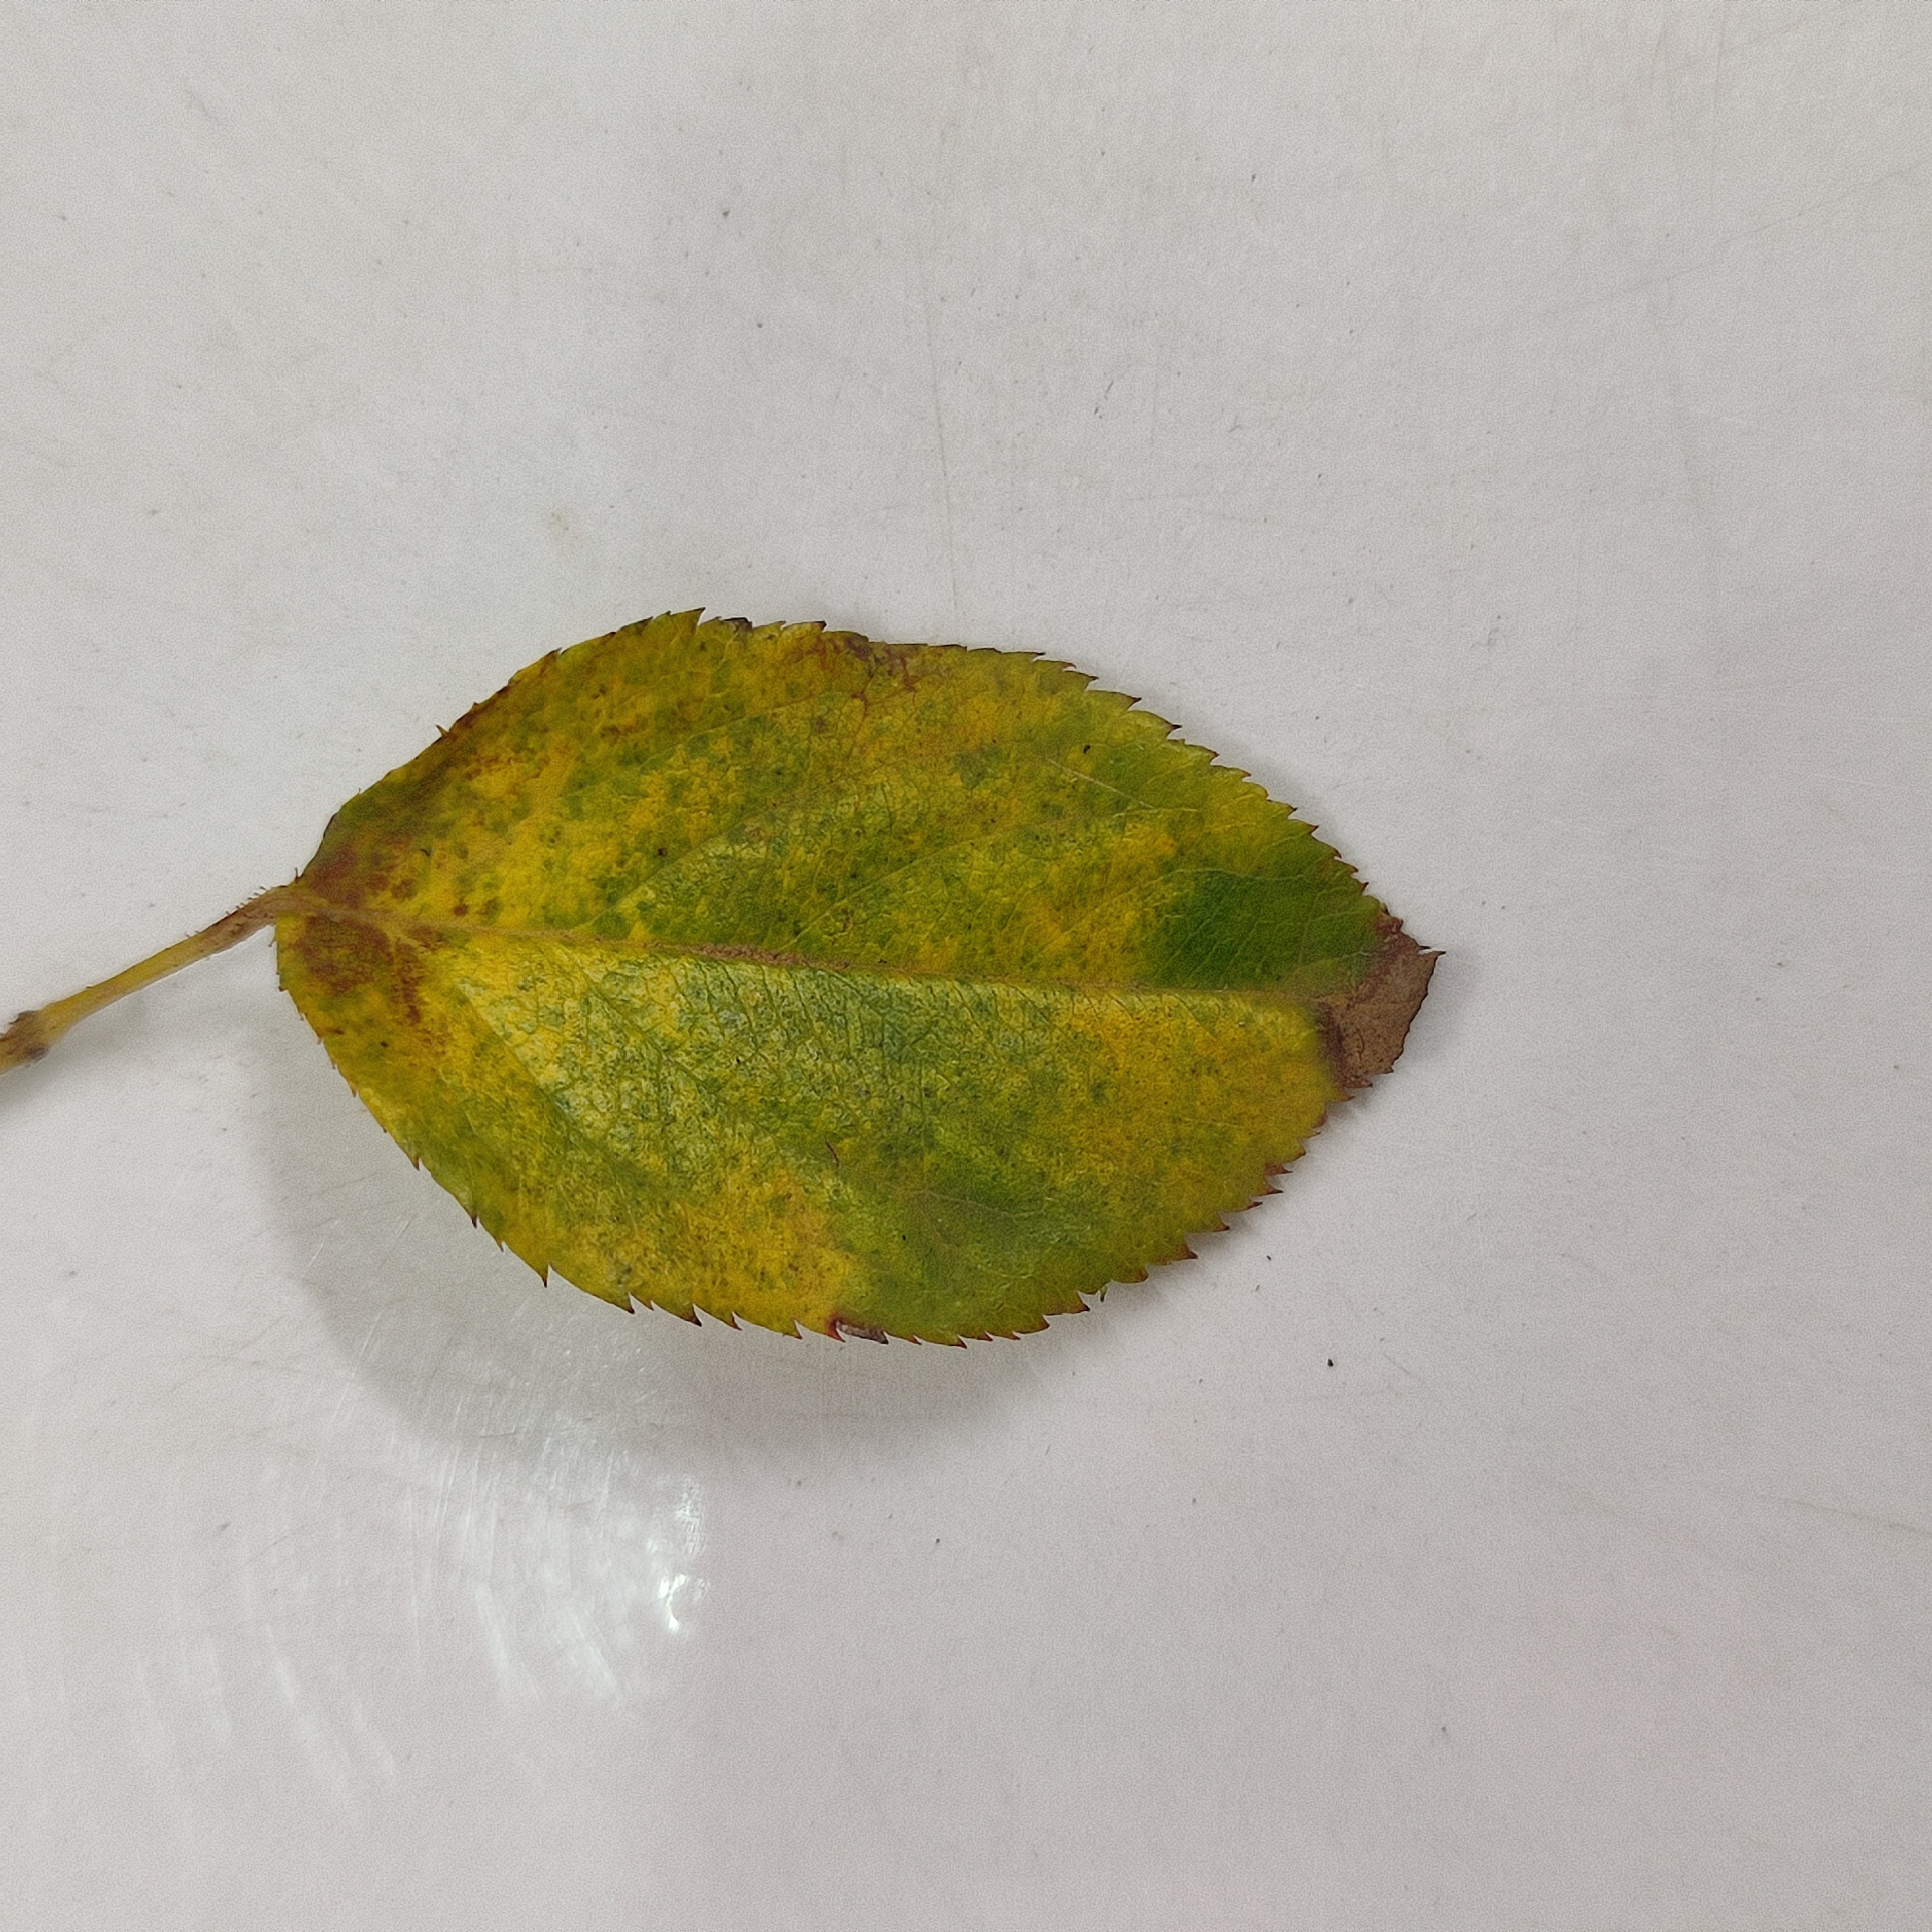
Label: Yellow Mosaic Virus